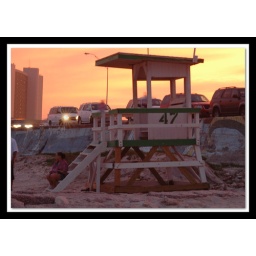
Lifeguard tower at 47th street and Seawall in Galveston. Before they painted the towers the awful yellow color.